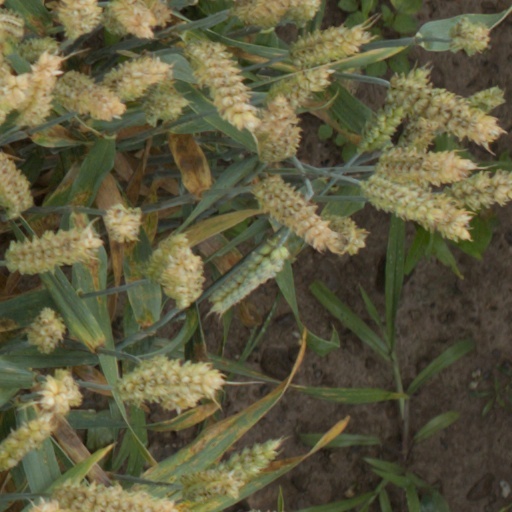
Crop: wheat